Fort Saint-Jean (Lyon)

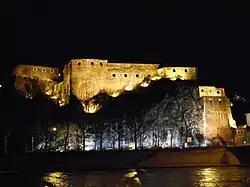
View of fort at night from the quays of the Saône river

The Fort Saint-Jean is located in the 1st arrondissement of Lyon and part of the first fort belt of Lyon, which includes